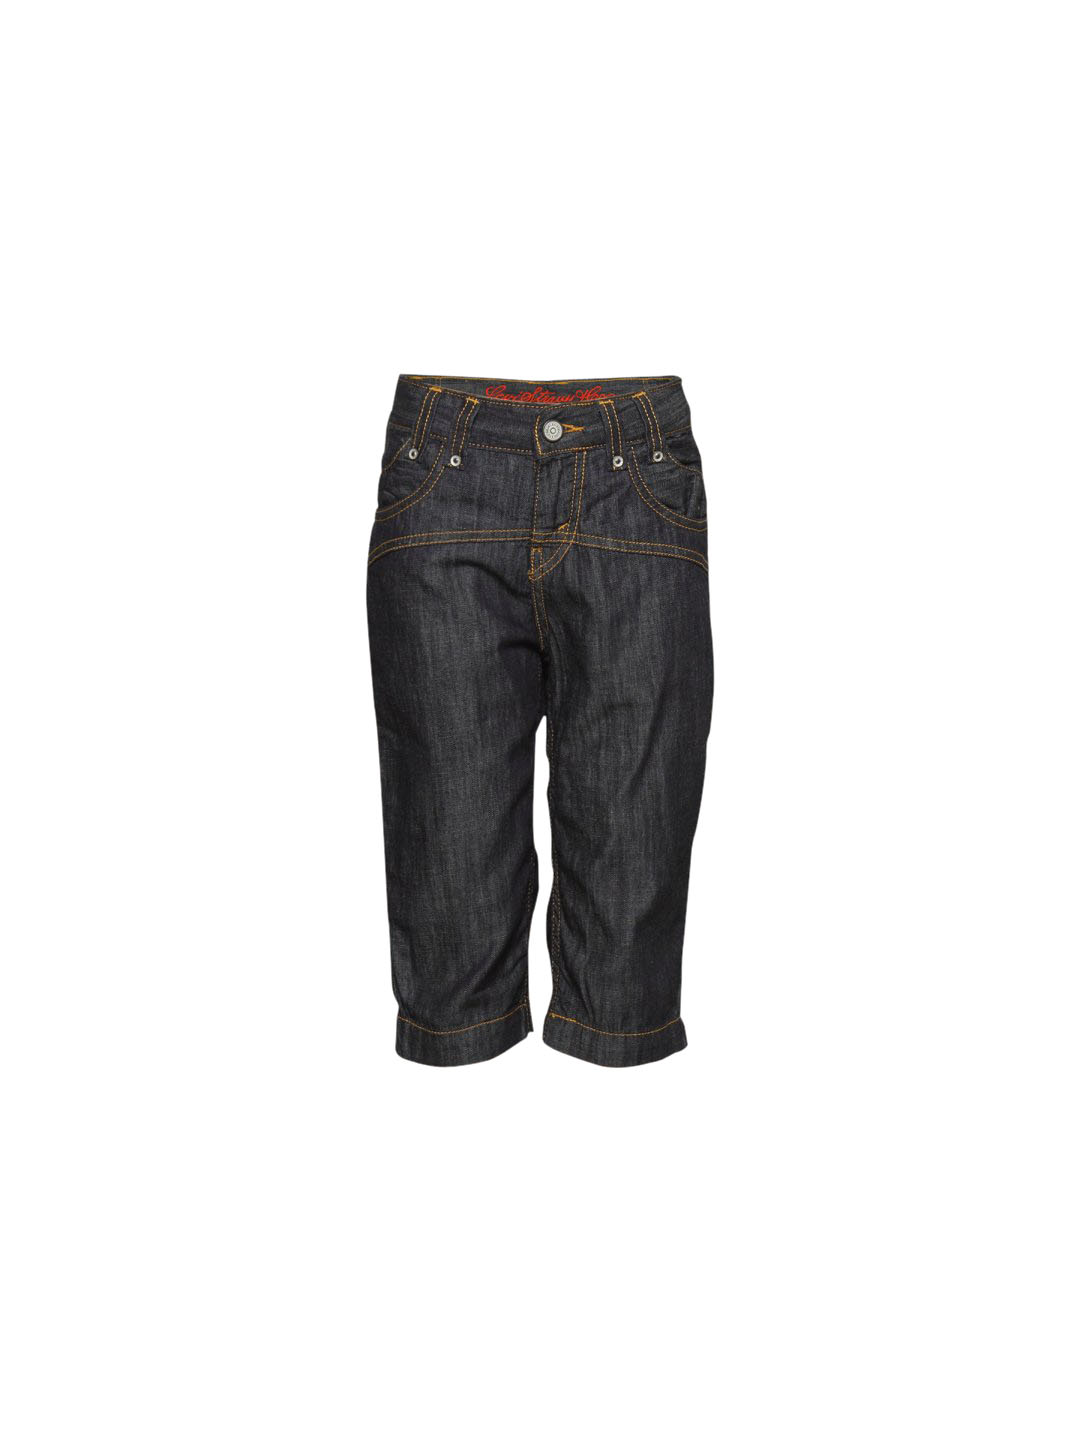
Levis Kids Girl's Blake Navy Blue Kidswear
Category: Apparel / Bottomwear / Capris
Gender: Women
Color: Navy Blue
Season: Summer 2016
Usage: Casual